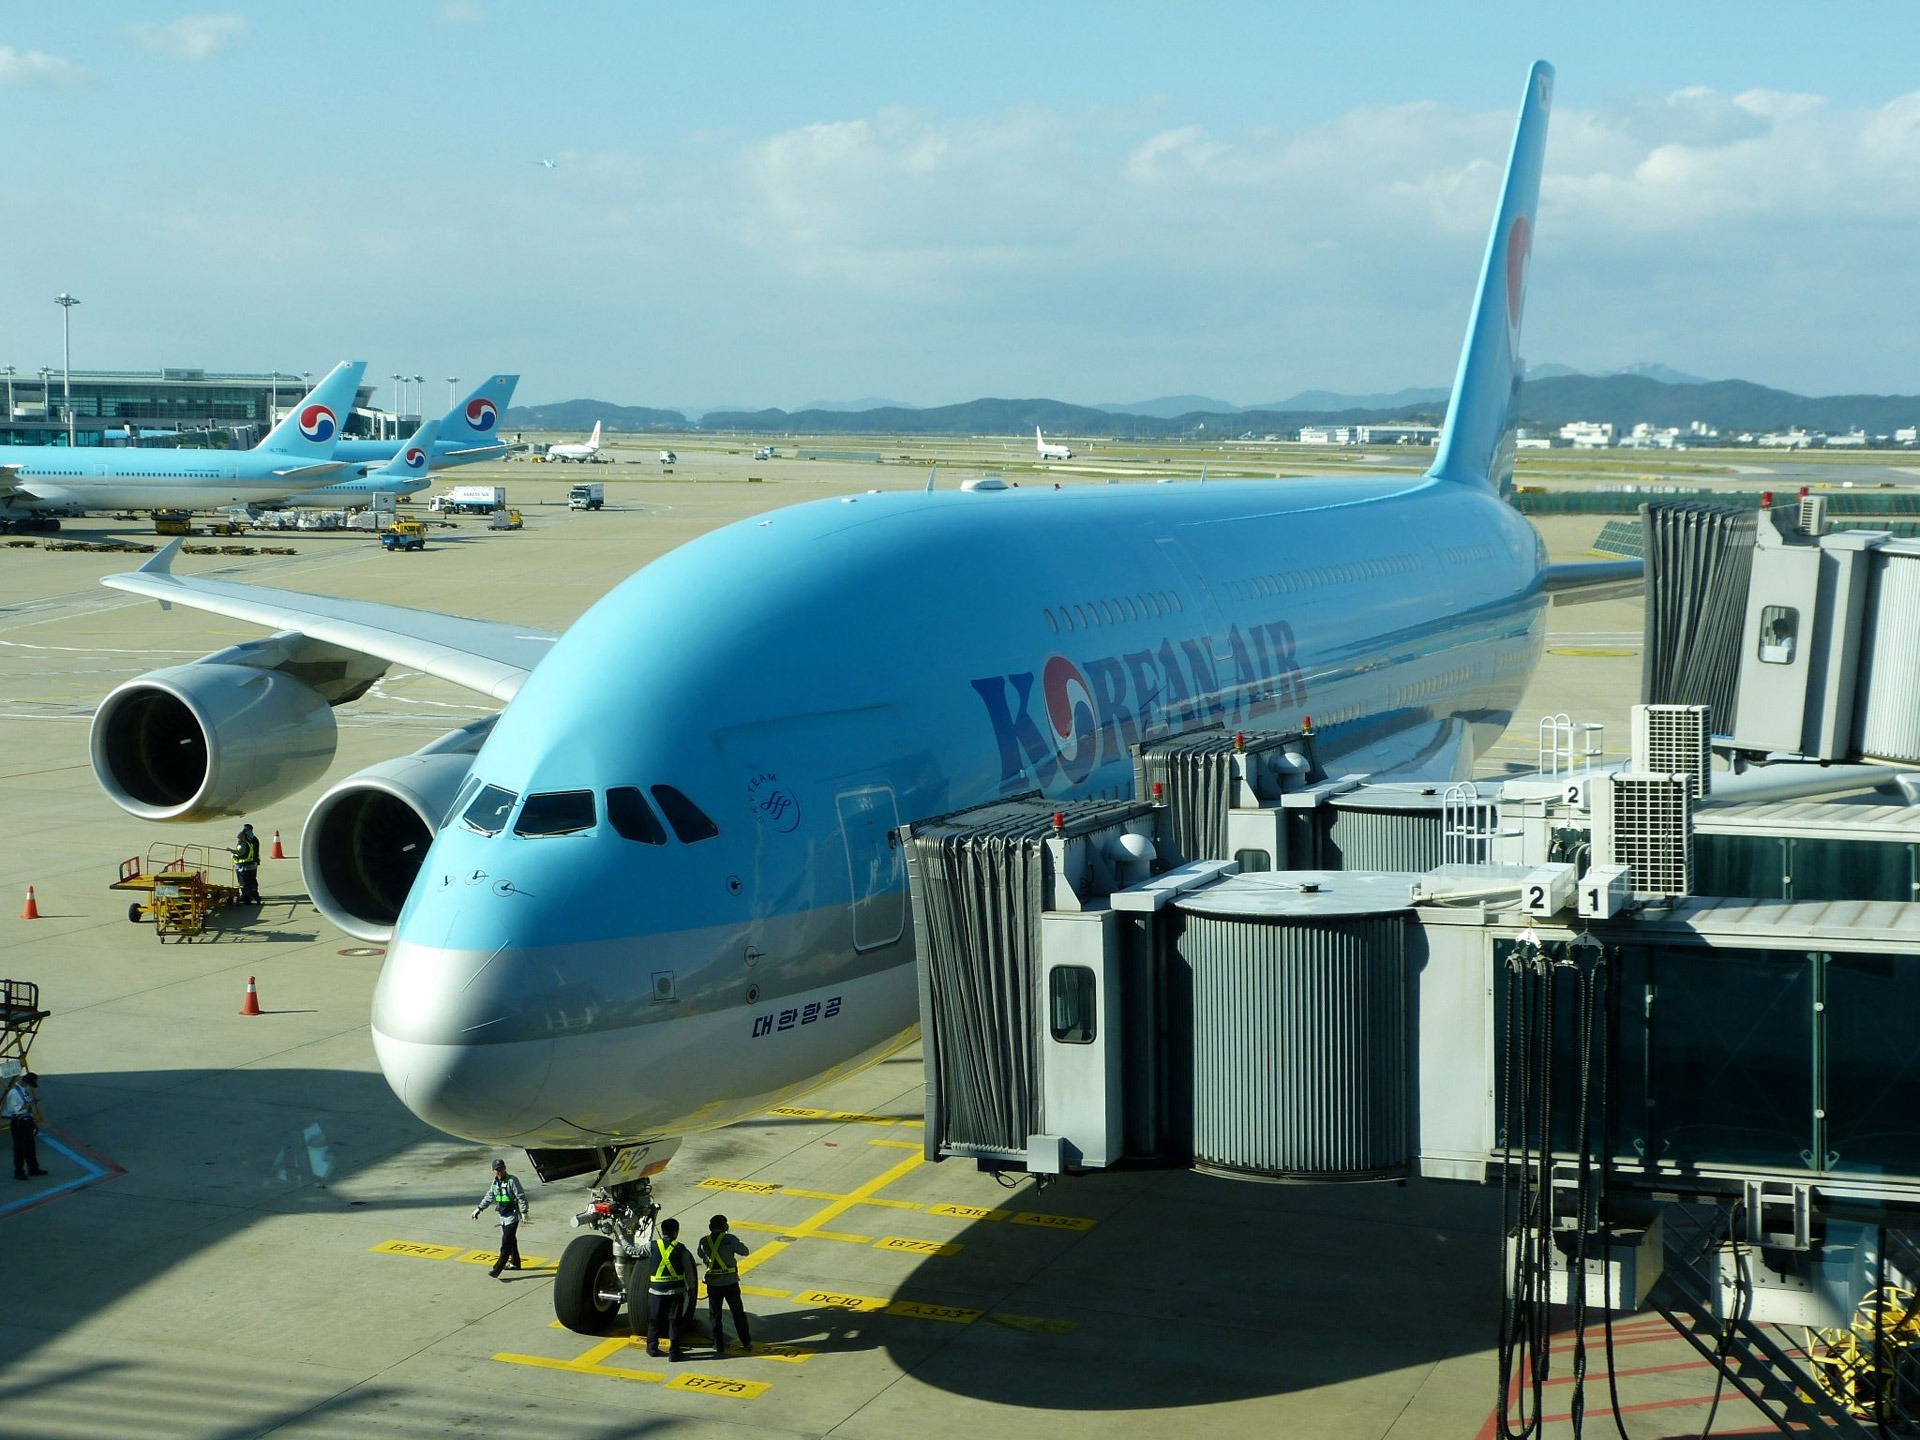
airport, airplane, plane, aircraft, vehicle, airline, aviation, infrastructure, boarding, airliner, airbus, a380, boeing, takeoff, jet aircraft, airbus a330, boeing 787 dreamliner, boeing 777, boeing 747, boeing 767, air travel, atmosphere of earth, wide body aircraft, narrow body aircraft, aerospace engineering, korean air